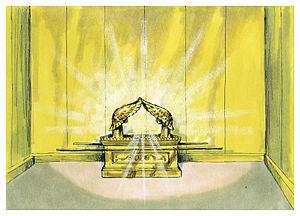
Illustration biblique du livre de la Exode chapitre 26 עברית: 26 האיור המקראי של change me! פרק हिन्दी: {{{hi}}} अध्याय change me! की पुस्तक की बाइबिल चित्रण Bahasa Indonesia: Ilustrasi Alkitab dari Kitab Keluaran pasal 26 Italiano: Illustrazione biblica del libro della change me! Capitolo 26 日本語: change me!26章の本の聖書の実例 Jawa: Ilustrasi Alkitab saking Kitab Pangentasan pasal 26 한국어: change me! 26 장 장부의 성경 그림 Bahasa Melayu: Ilustrasi Alkitab dari Kitab Keluaran pasal 26